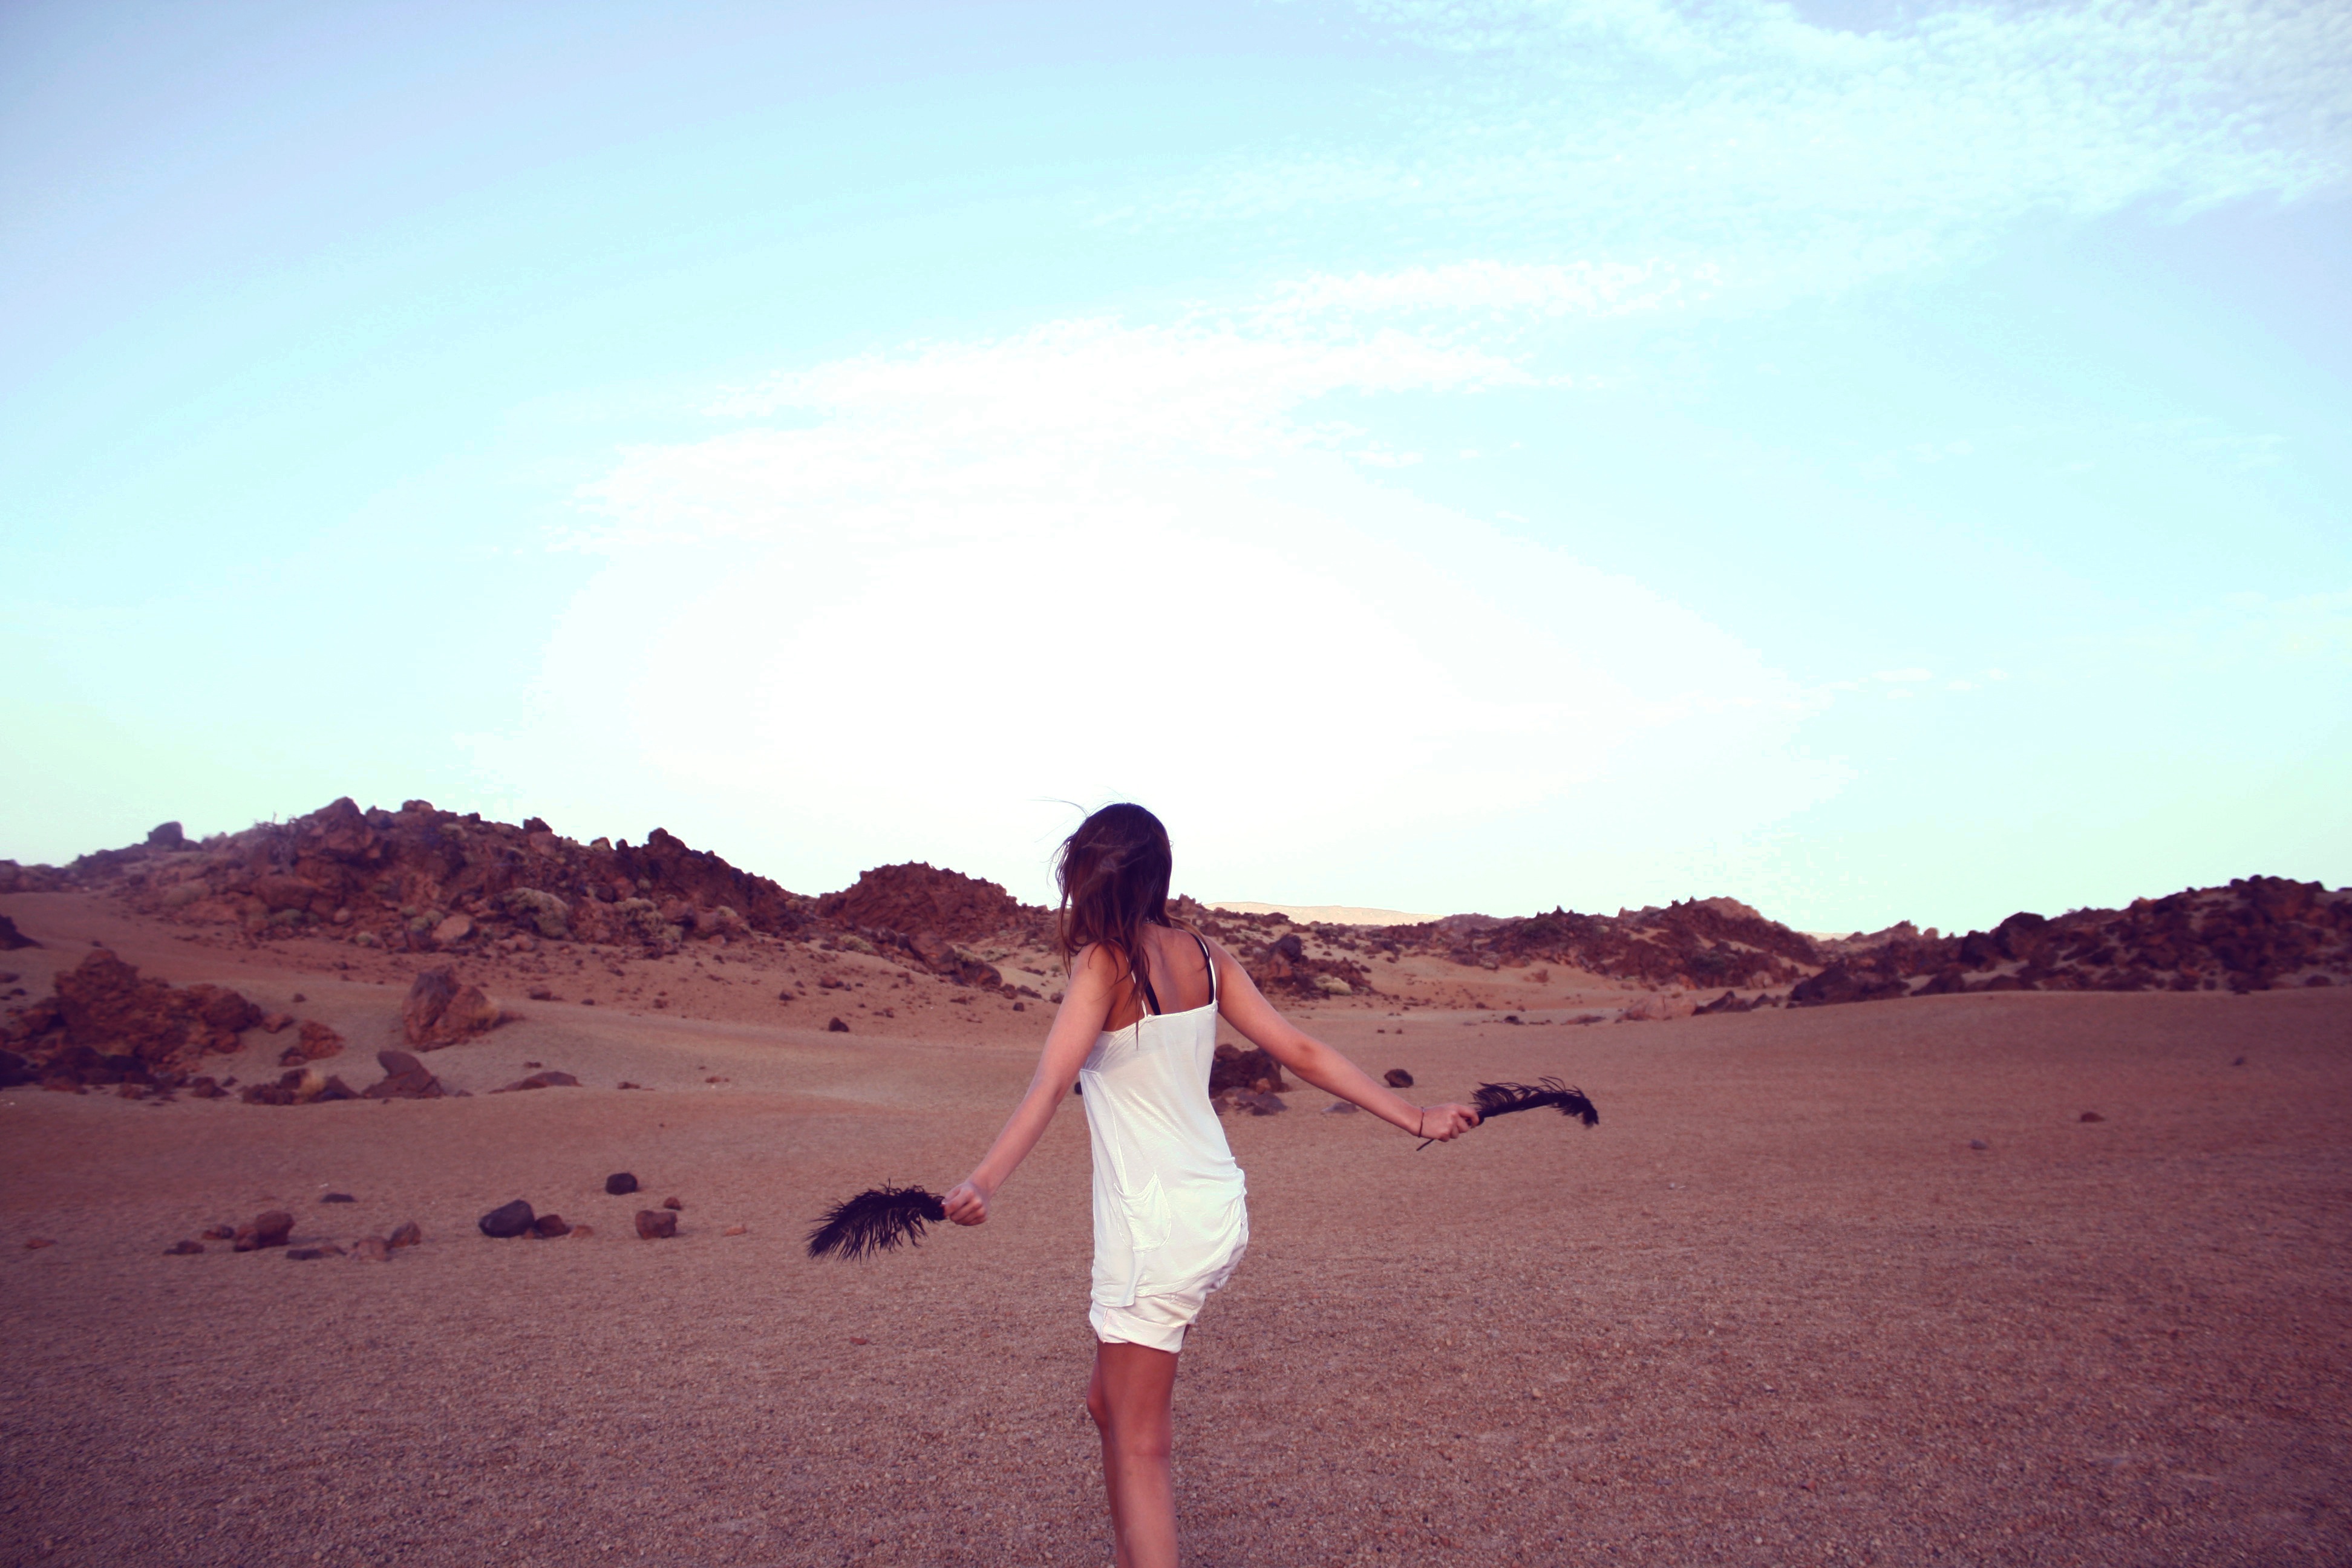
beach, landscape, sea, sand, horizon, girl, woman, desert, vacation, travel, carefree, dance, sahara, landform, natural environment, aeolian landform